Mountainview Ridge

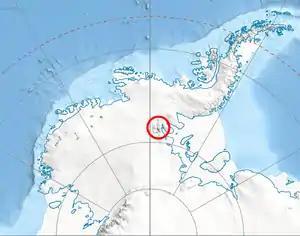
Location of Vinson Massif in Western Antarctica.

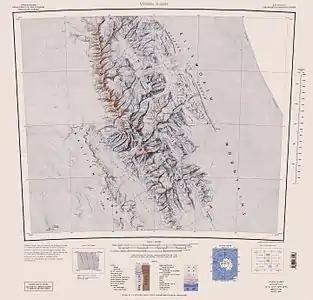
Central and southern Sentinel Range map.

Mountainview Ridge is a gentle ice-covered ridge which forms the southeast extremity of Petvar Heights and the Sentinel Range in the Ellsworth Mountains, Antarctica. It was so named by the University of Minnesota Geological Party in 1963–64, because an excellent view of the high peaks of the Sentinel Range was obtained from the ridge.